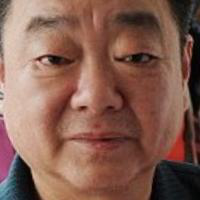
Age group: age 56-65